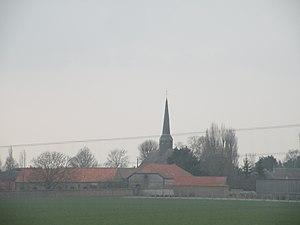
Ermenonville-la-Grande vue depuis l'autoroute A11.
Ermenonville-la-Grande est une commune française située dans le département d'Eure-et-Loir, en région Centre-Val de Loire.